Triangulum Australe

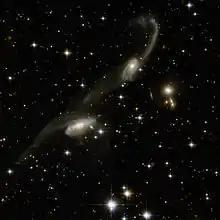
ESO 69-6, two merging galaxies with prominent long tails, photographed by the Hubble Space Telescope

Triangulum Australe has few deep-sky objects—one open cluster and a few planetary nebulae and faint galaxies. NGC 6025 is an open cluster with about 30 stars ranging from 7th to 9th magnitude. Located 3 degrees north and 1 east of Beta Trianguli Australis, it lies about away and is about in diameter. Its brightest star is MQ Trianguli Australis at apparent magnitude 7.1. NGC 5979, a planetary nebula of apparent magnitude 12.3, has a blue-green hue at higher magnifications, while Henize 2-138 is a smaller planetary nebula of magnitude 11.0. NGC 5938 is a remote spiral galaxy around 300 million light-years (90 megaparsecs) away. It is located 5 degrees south of Epsilon Trianguli Australis. ESO 69-6 is a pair of merging galaxies located about 600 million light-years (185 megaparsecs) away. Their contents have been dragged out in long tails by the interaction.